Infiltration tactics

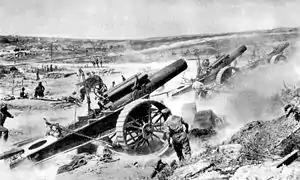
8-inch howitzers of the 39th Siege Battery, Royal Garrison Artillery conducting a bombardment in the Fricourt-Mametz Valley, August 1916, during the Battle of the Somme

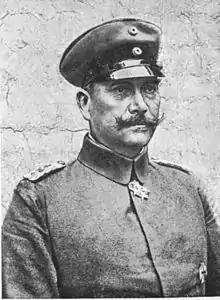
Colonel Georg Bruchmüller, nicknamed "Durchbruchmüller" as a combination of the German word "Durchbruch" (breakthrough) with his name, for his fame with using "hurricane" artillery bombardments for breakthroughs in World War I

The vast Eastern Front of World War I, much less confined than the Western Front, was much less affected by trench warfare, but trench lines still tended to take hold whenever the front became static. Still, about a third of all Russian divisions remained cavalry, including Cossack divisions.